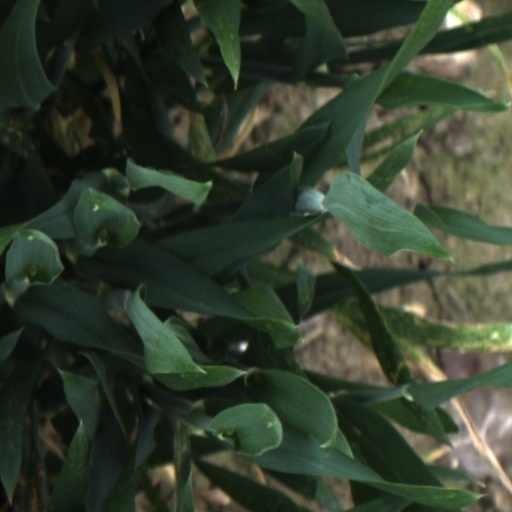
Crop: wheat